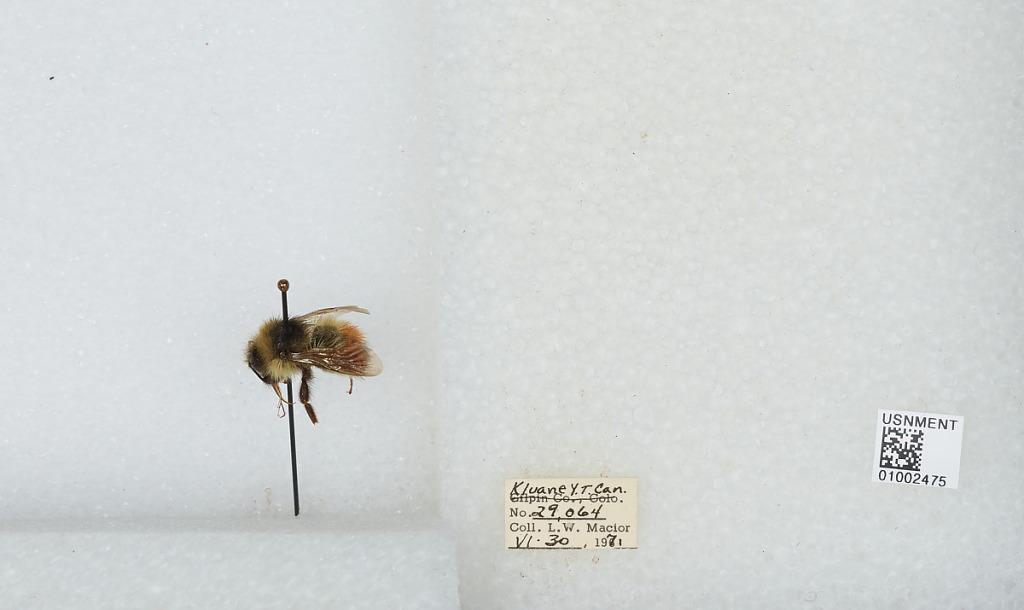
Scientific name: Bombus (Pyrobombus) flavifrons Cresson
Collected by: L. Macior
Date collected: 1971-6-30
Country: Canada
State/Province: Yukon Territory
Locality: Kluane
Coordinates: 60.75, -139.5